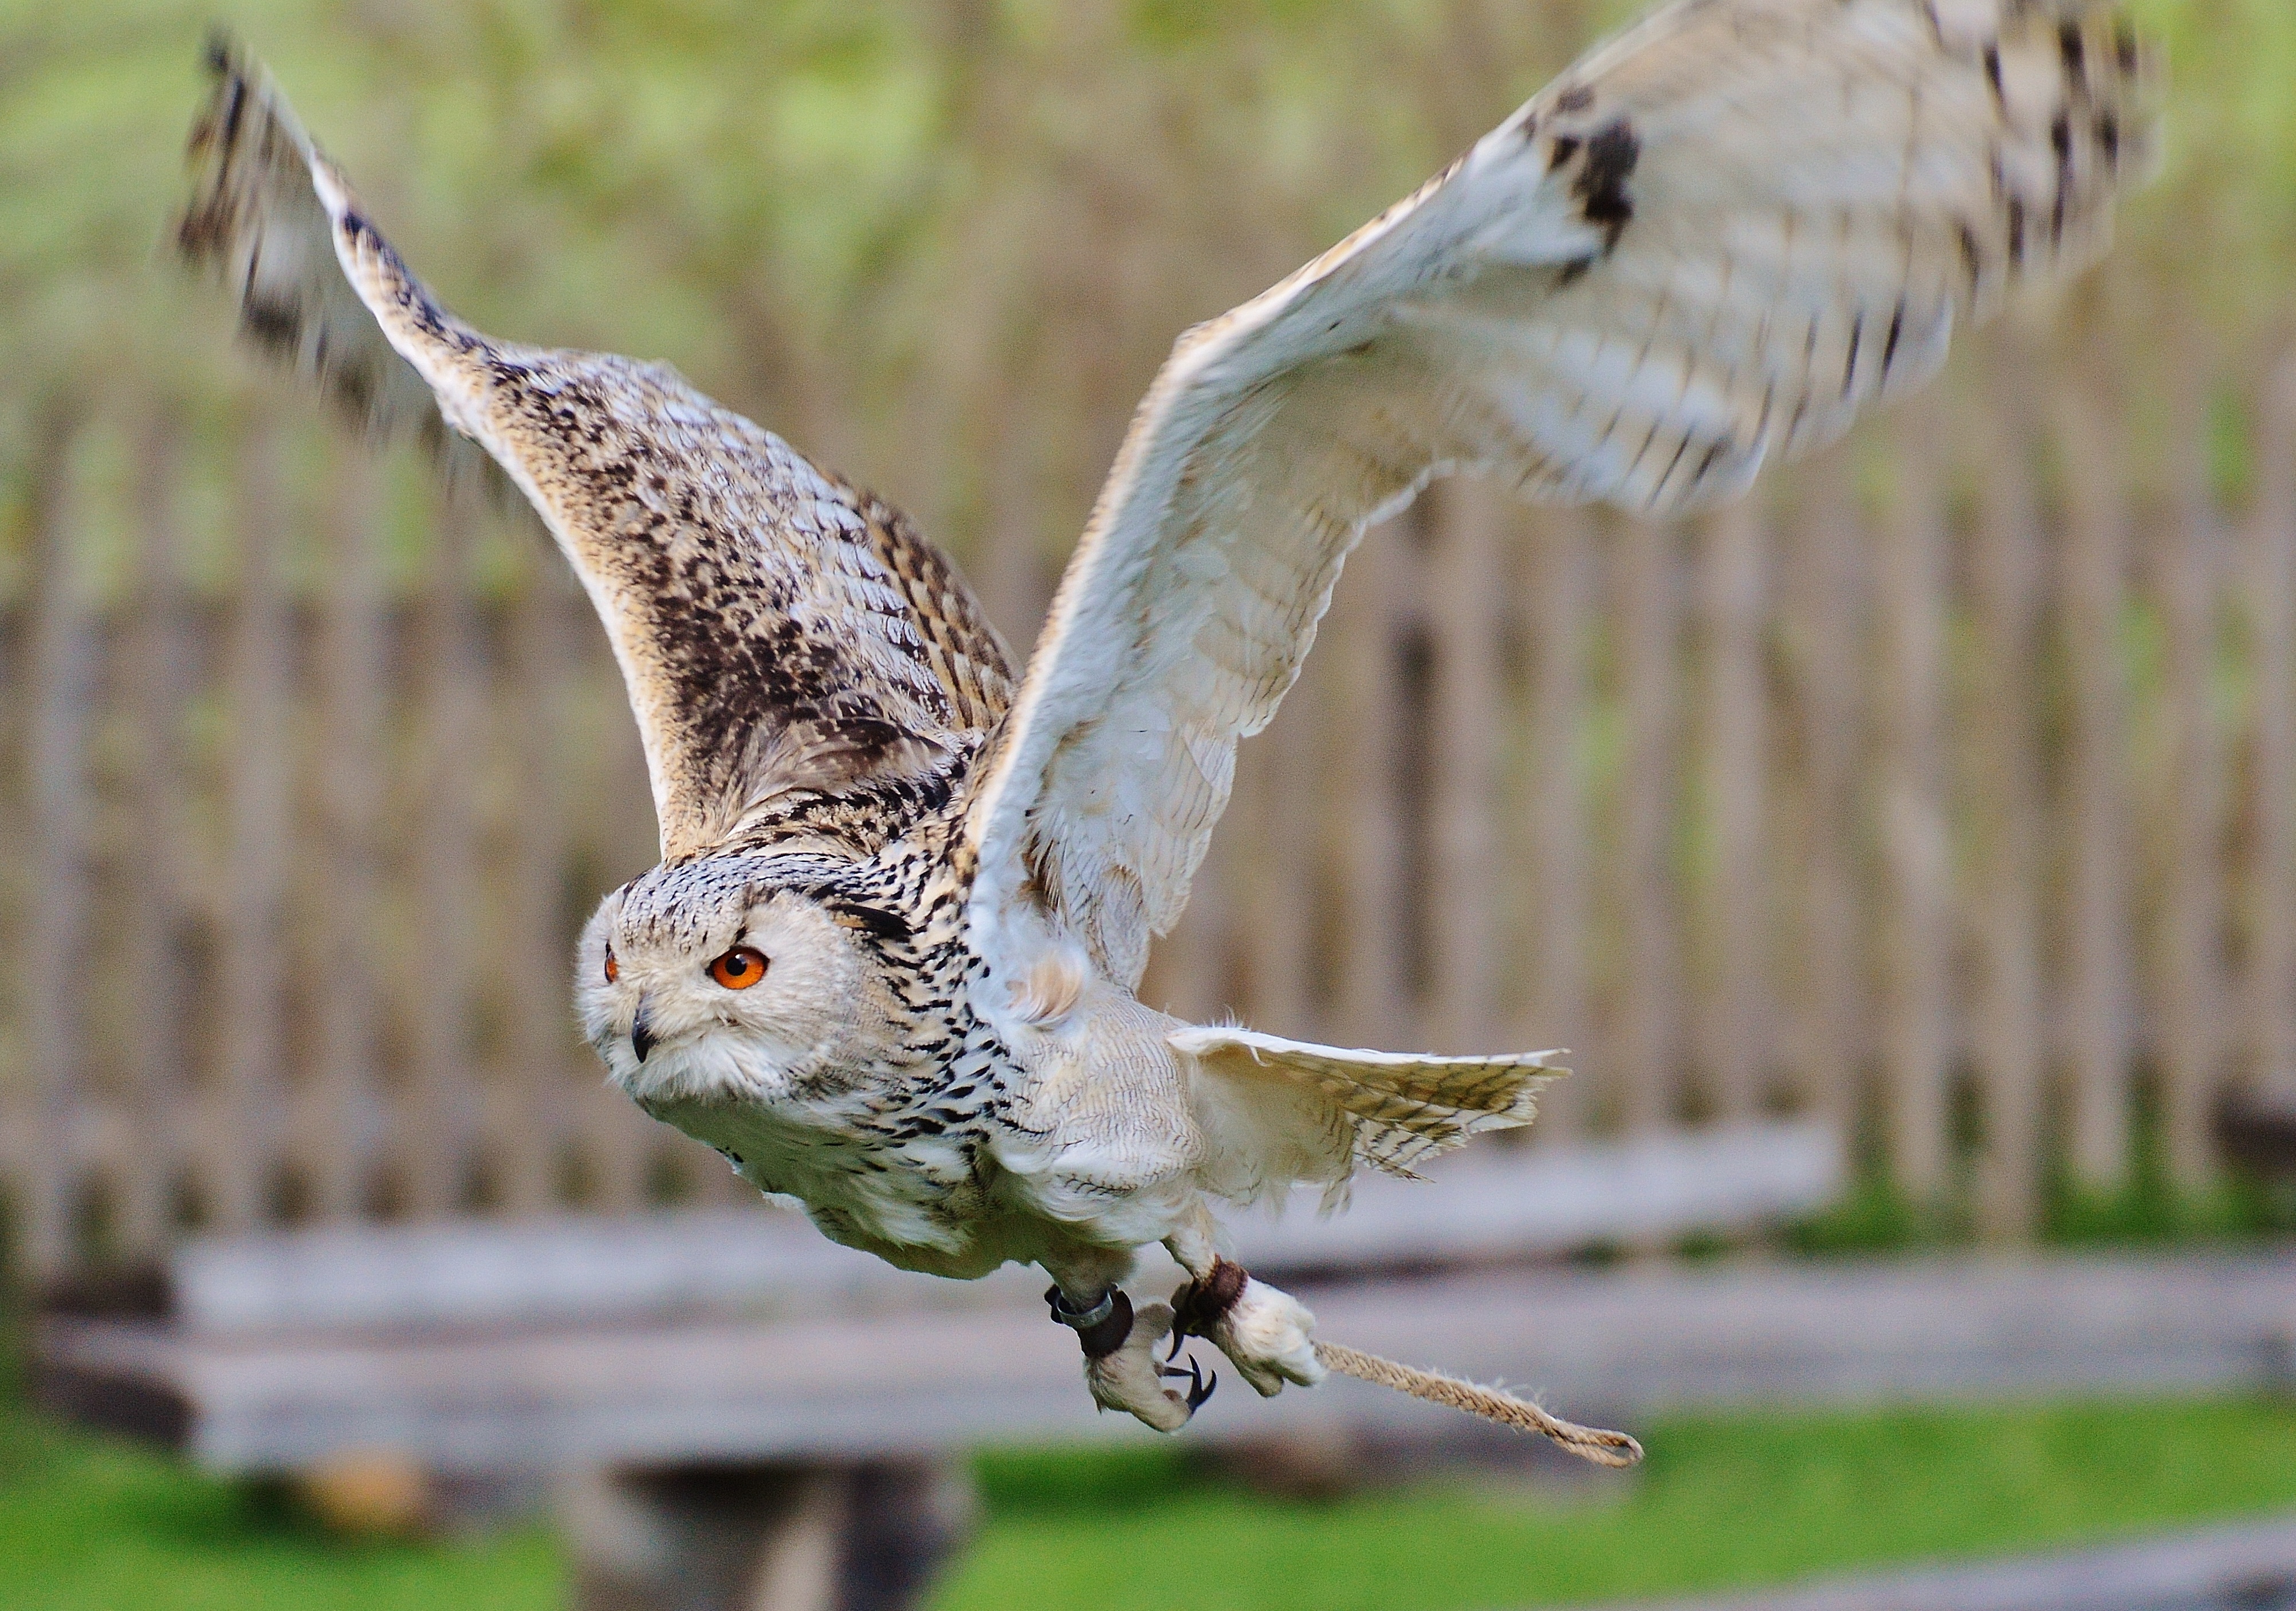
nature, bird, wing, cute, fly, wildlife, beak, owl, feather, fauna, plumage, bird of prey, animals, head, vertebrate, bill, wild bird, falcon, animal world, wildlife photography, eagle owl, wildpark poing, accipitriformes